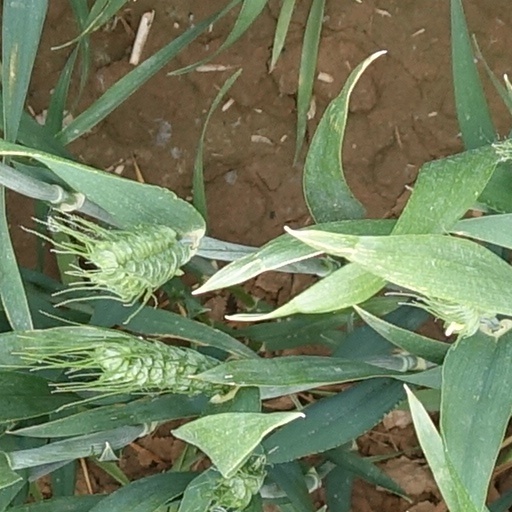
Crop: wheat